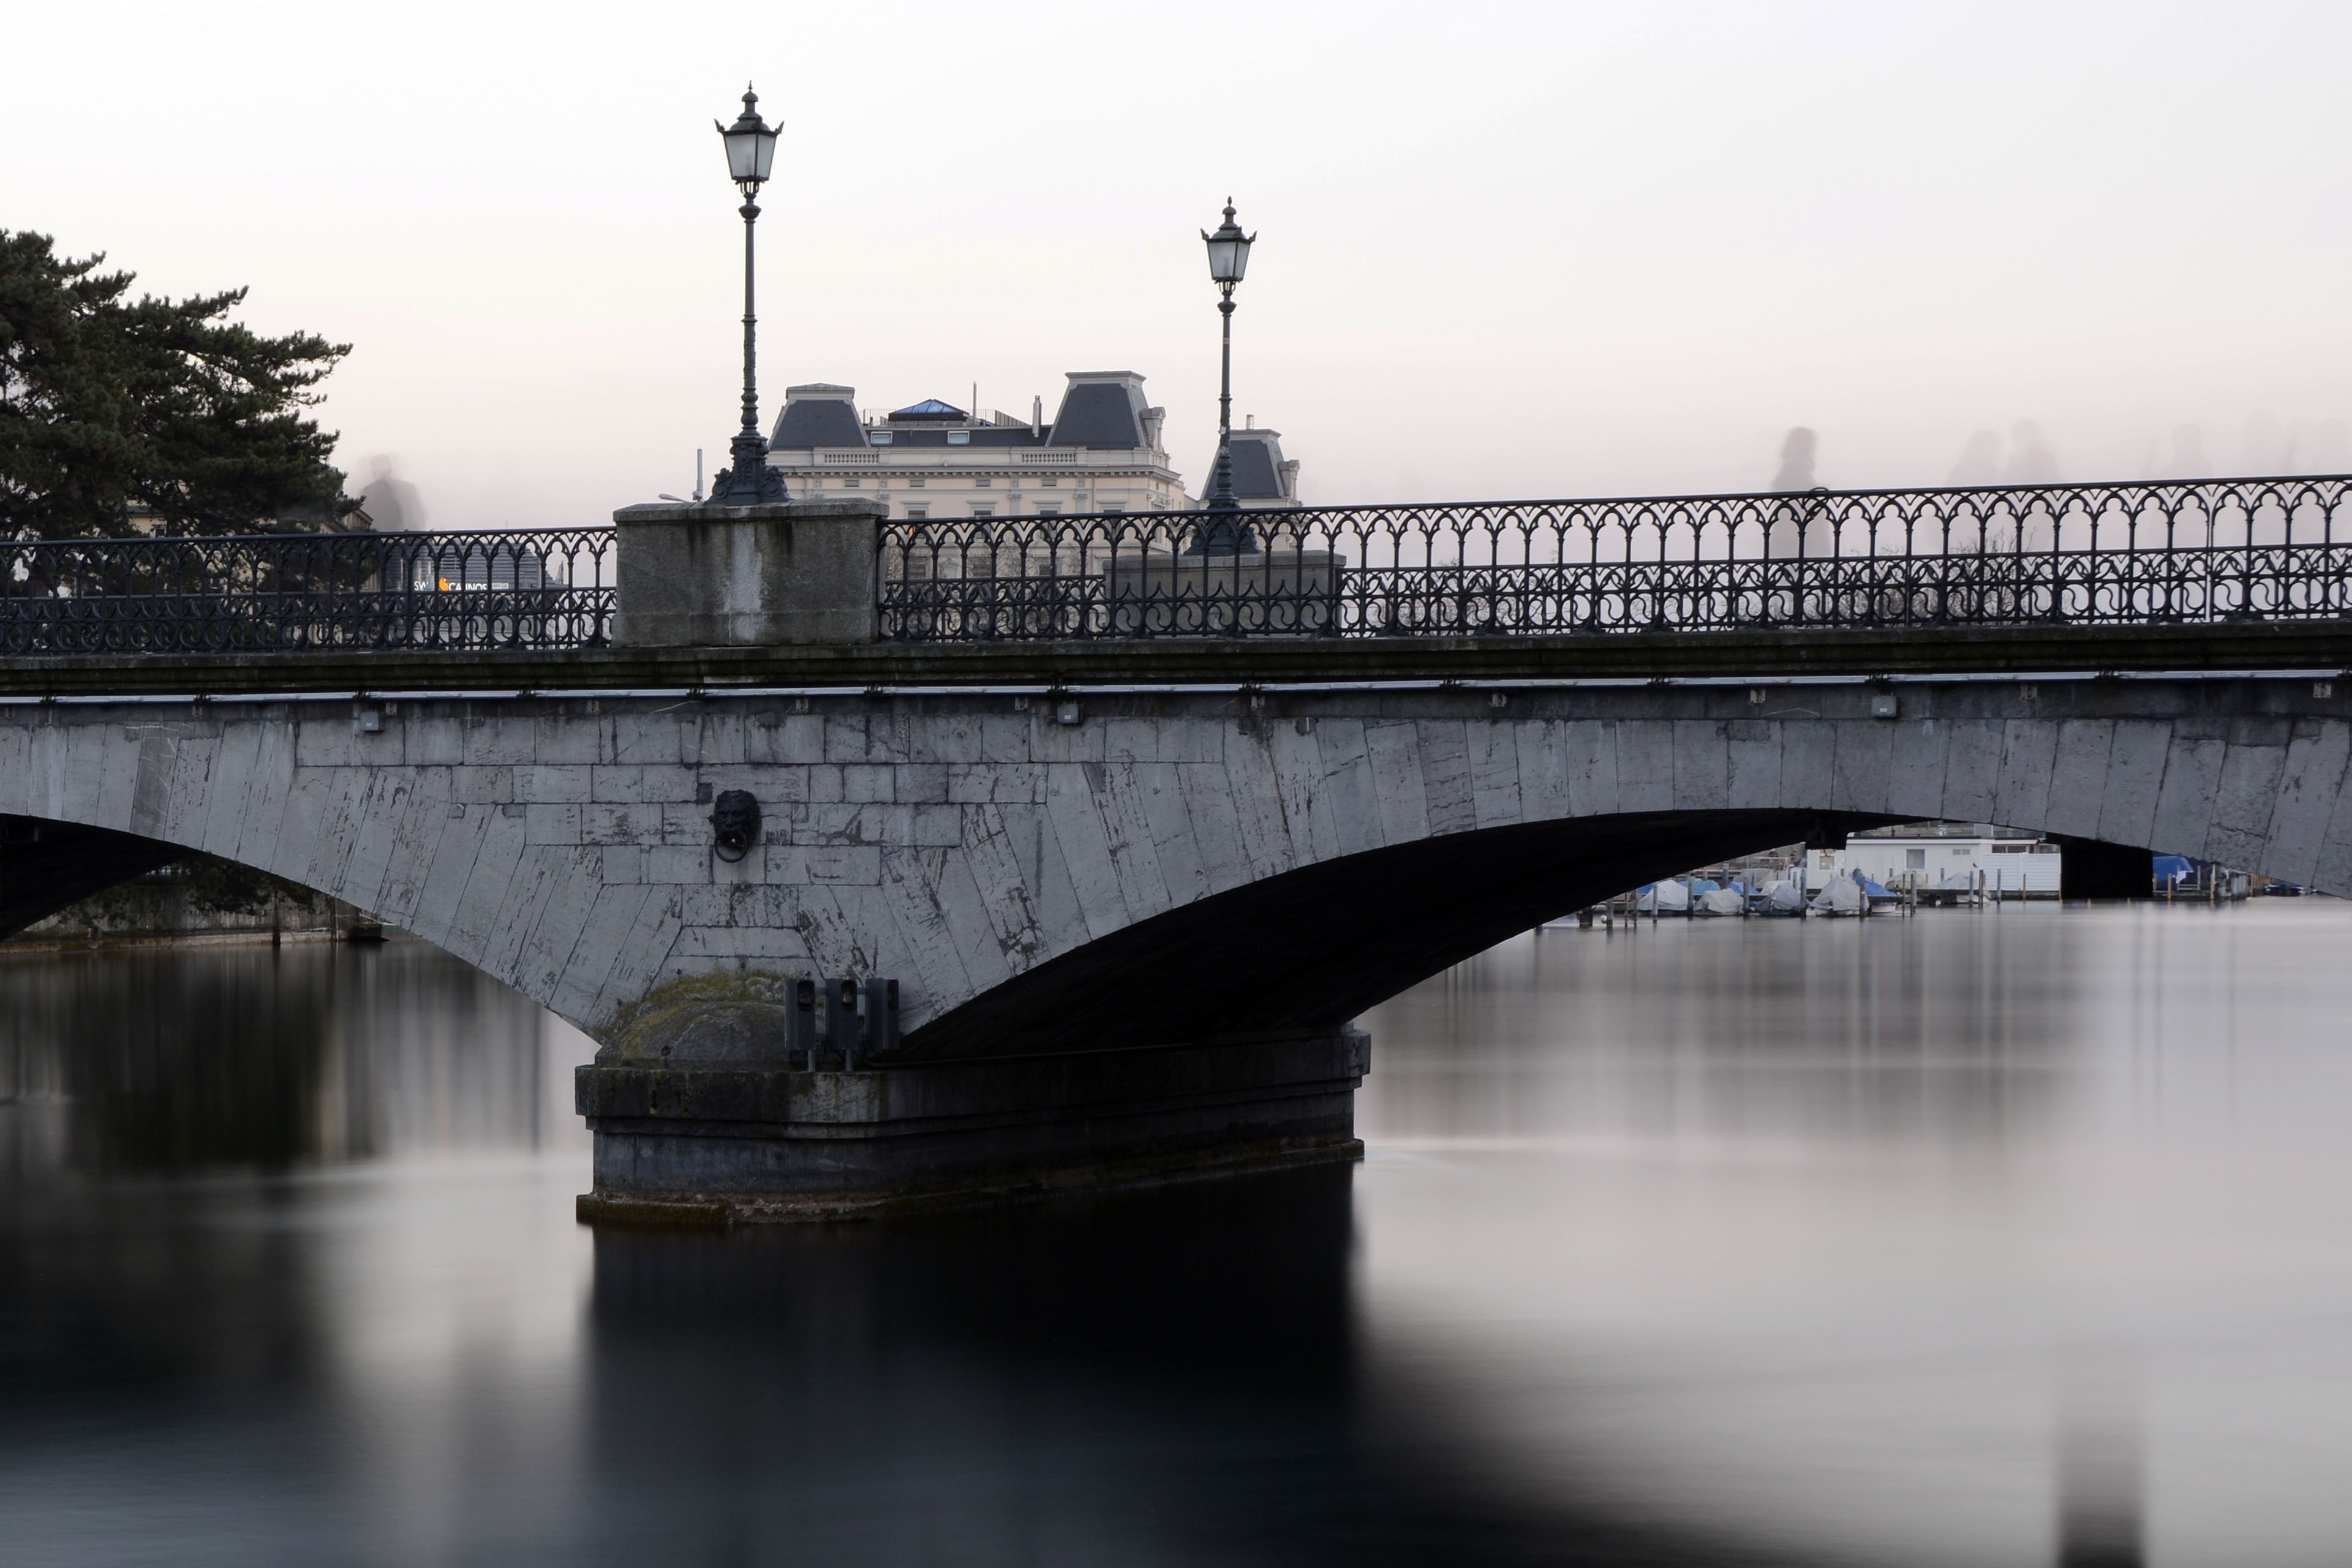
water, bridge, river, reflection, sky, atmospheric phenomenon, architecture, concrete bridge, morning, waterway, beam bridge, arch bridge, black and white, fixed link, nonbuilding structure, city, watercourse, road, winter, arch